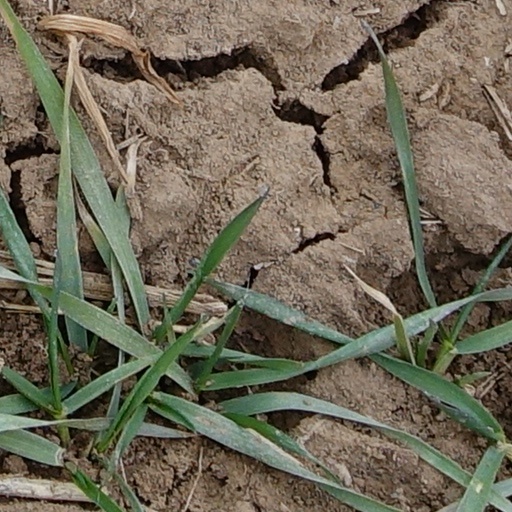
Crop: wheat